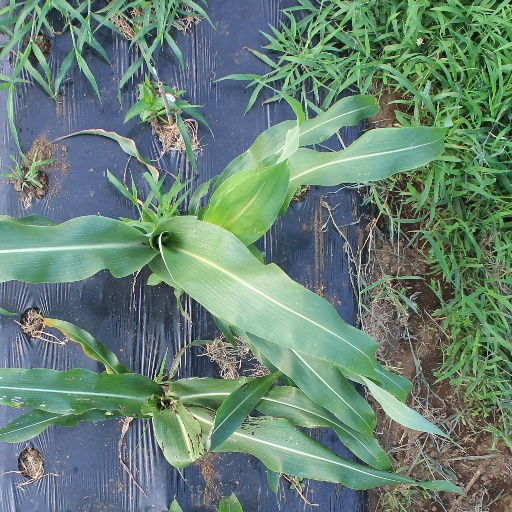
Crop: sorghum